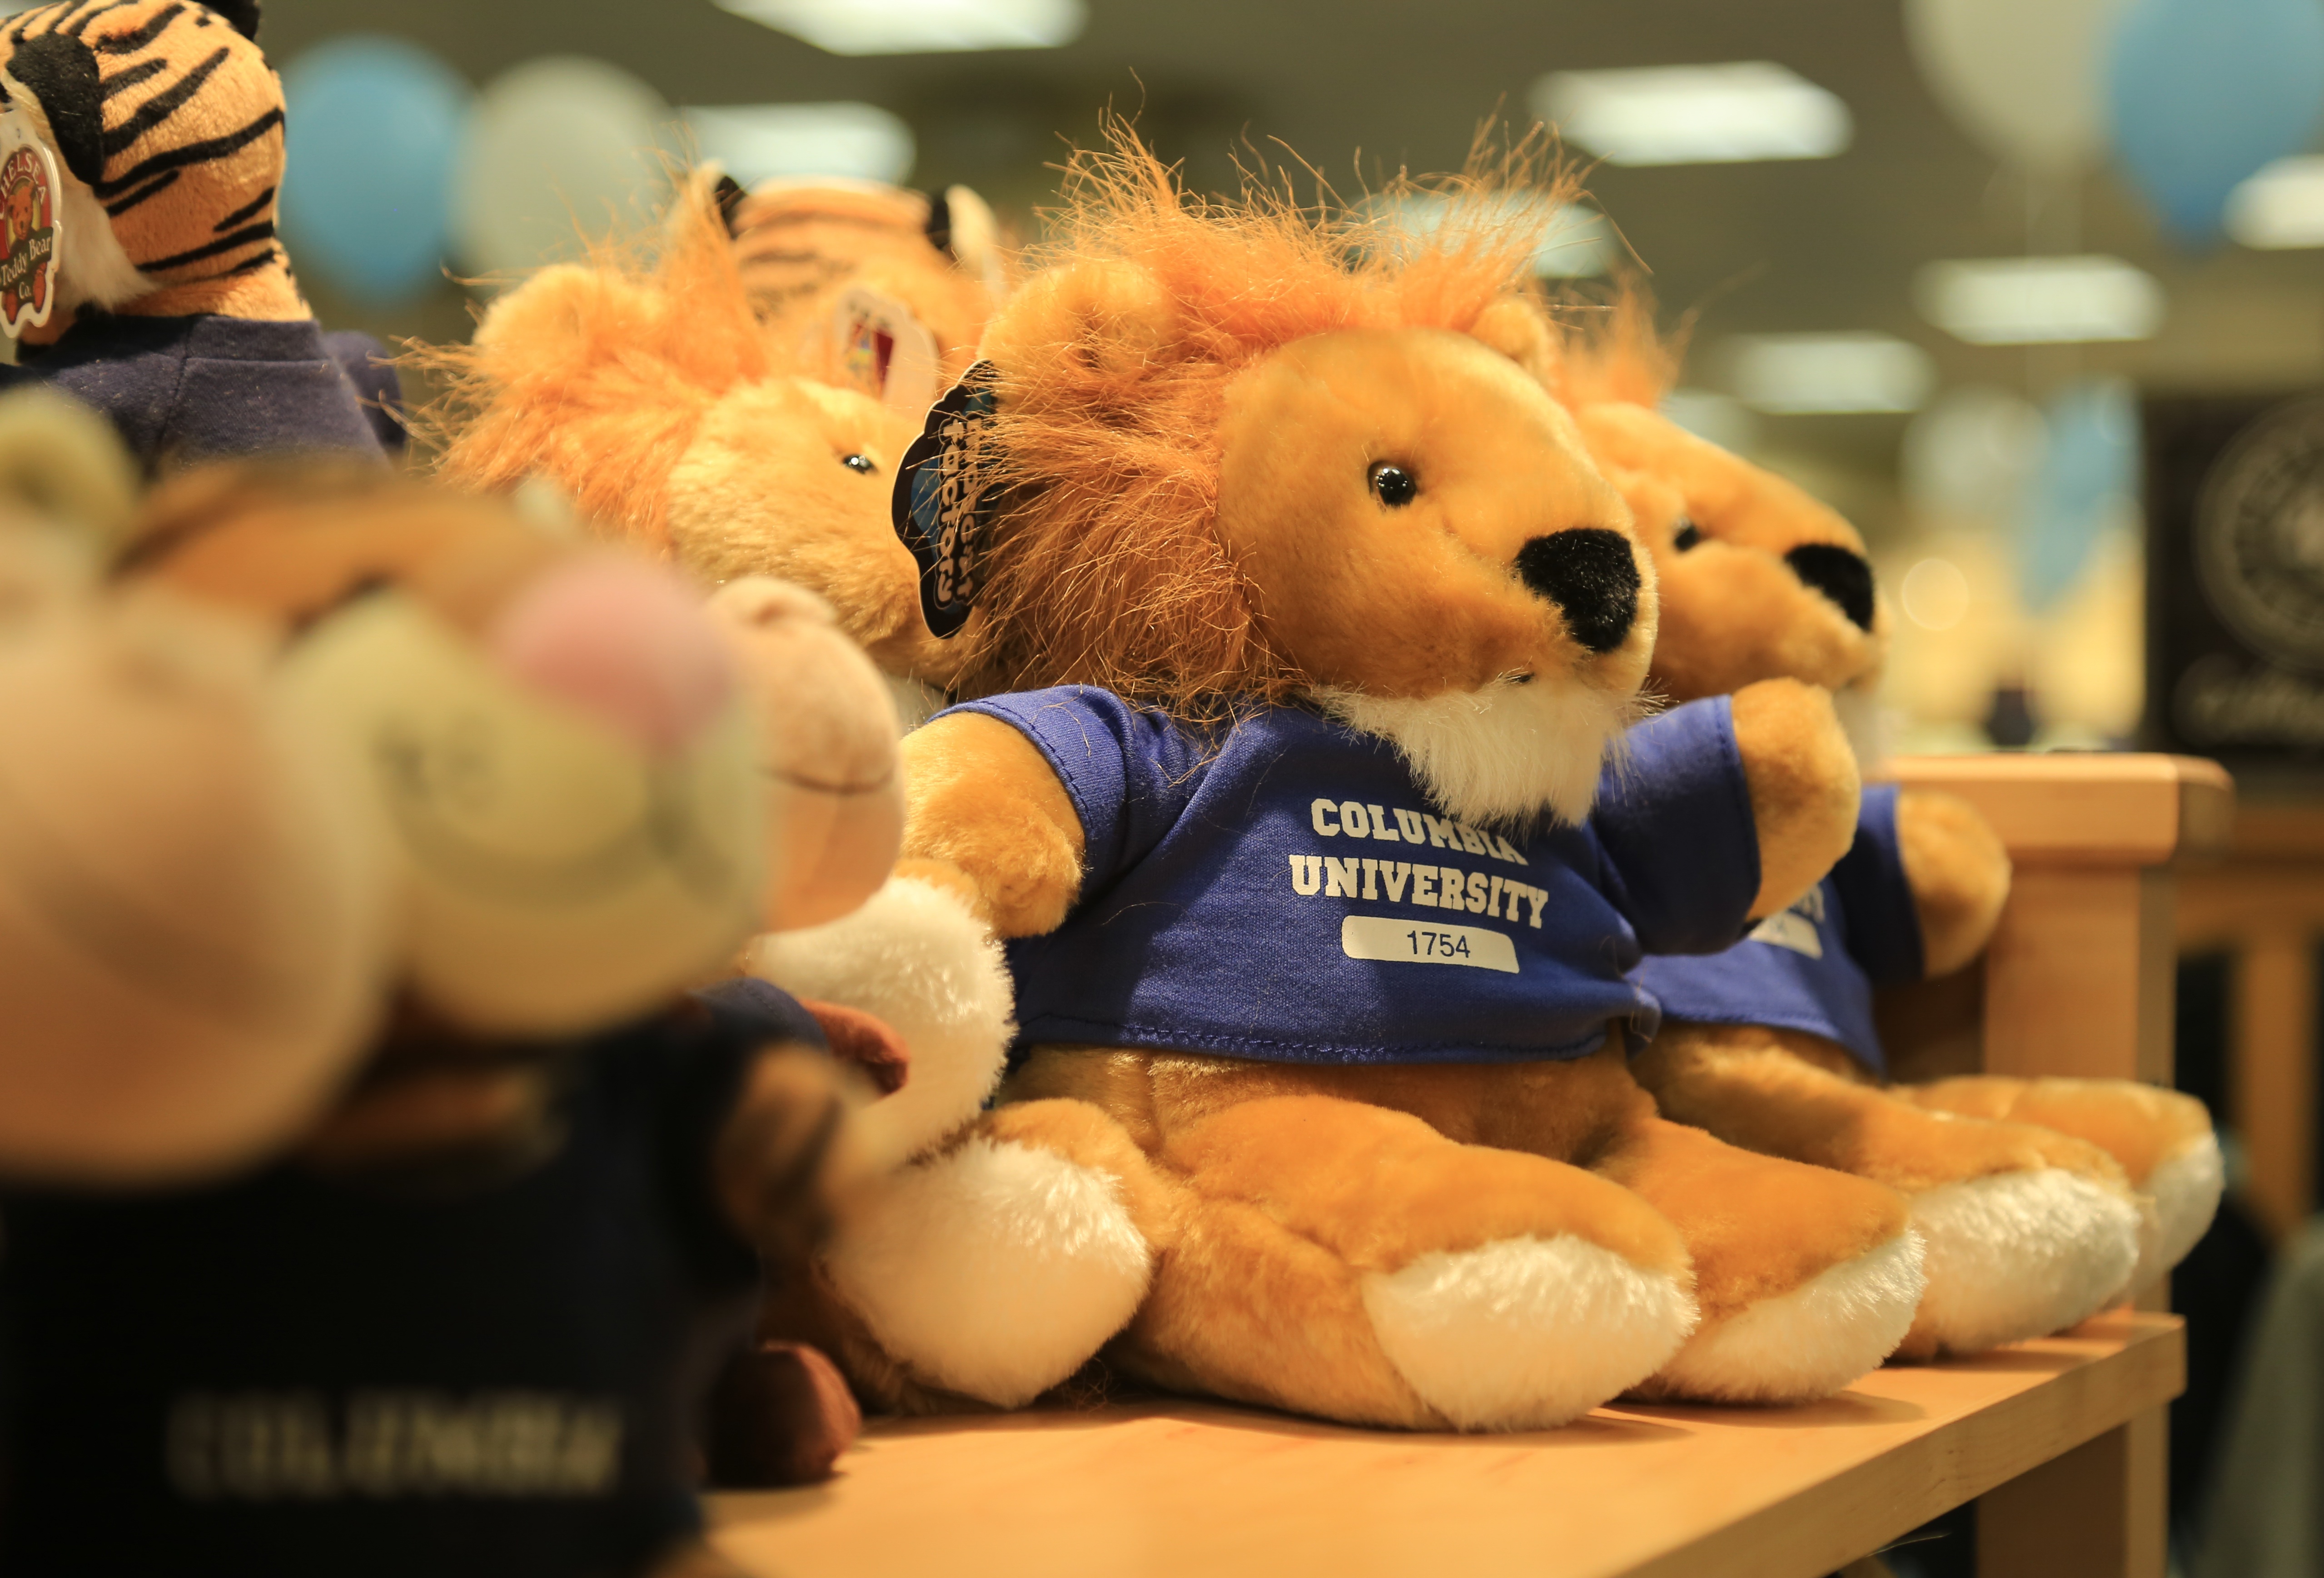
meal, toy, teddy bear, sweetness, stuffed toy